Shipyard

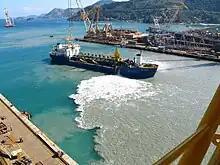
Brasfels Shipyard – Rio de Janeiro

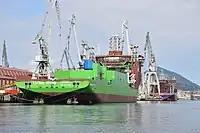
LaNaval shipyard in Bilbao, Spain

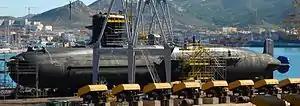
Navantia-Cartagena shipyard (Spain)

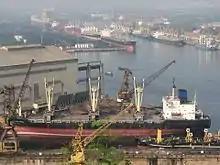
Visakhapatnam Shipyard

Devonport Dockyard, located in the city of Plymouth, England in the county of Devon is the largest naval base in Western Europe. It has 15 dry docks, of waterfront, 25 tidal berths, five basins and covers 650 acres (2.6 km). It is the main refitting base for Royal Navy nuclear submarines and also handles work on frigates. It is the base for seven of the "Trafalgar"-class nuclear-powered hunter-killer submarines and many frigates, exploiting its convenient access to the Atlantic Ocean. It supports the "Vanguard"-class Trident missile nuclear ballistic missile submarines in a custom-built refitting dock. It houses , a nuclear-powered submarine used in the Falklands War and open to the general public. Facilities in the local area also include a major naval training establishment and a base for the Royal Marines.